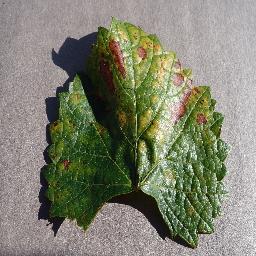
Label: Grape___Esca_(Black_Measles)